Samuel Wardwell

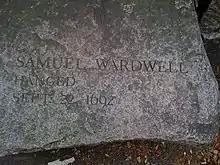
Samuel Wardwell's memorial marker

Samuel Wardwell (May 16, 1643 – September 22, 1692) was a man accused of witchcraft during the Salem witch trials of 1692. He was executed by hanging on September 22, 1692, along with Alice Parker, Martha Corey, Mary Eastey, Ann Pudeator, Mary Parker, Wilmot Redd, and Margaret Scott.